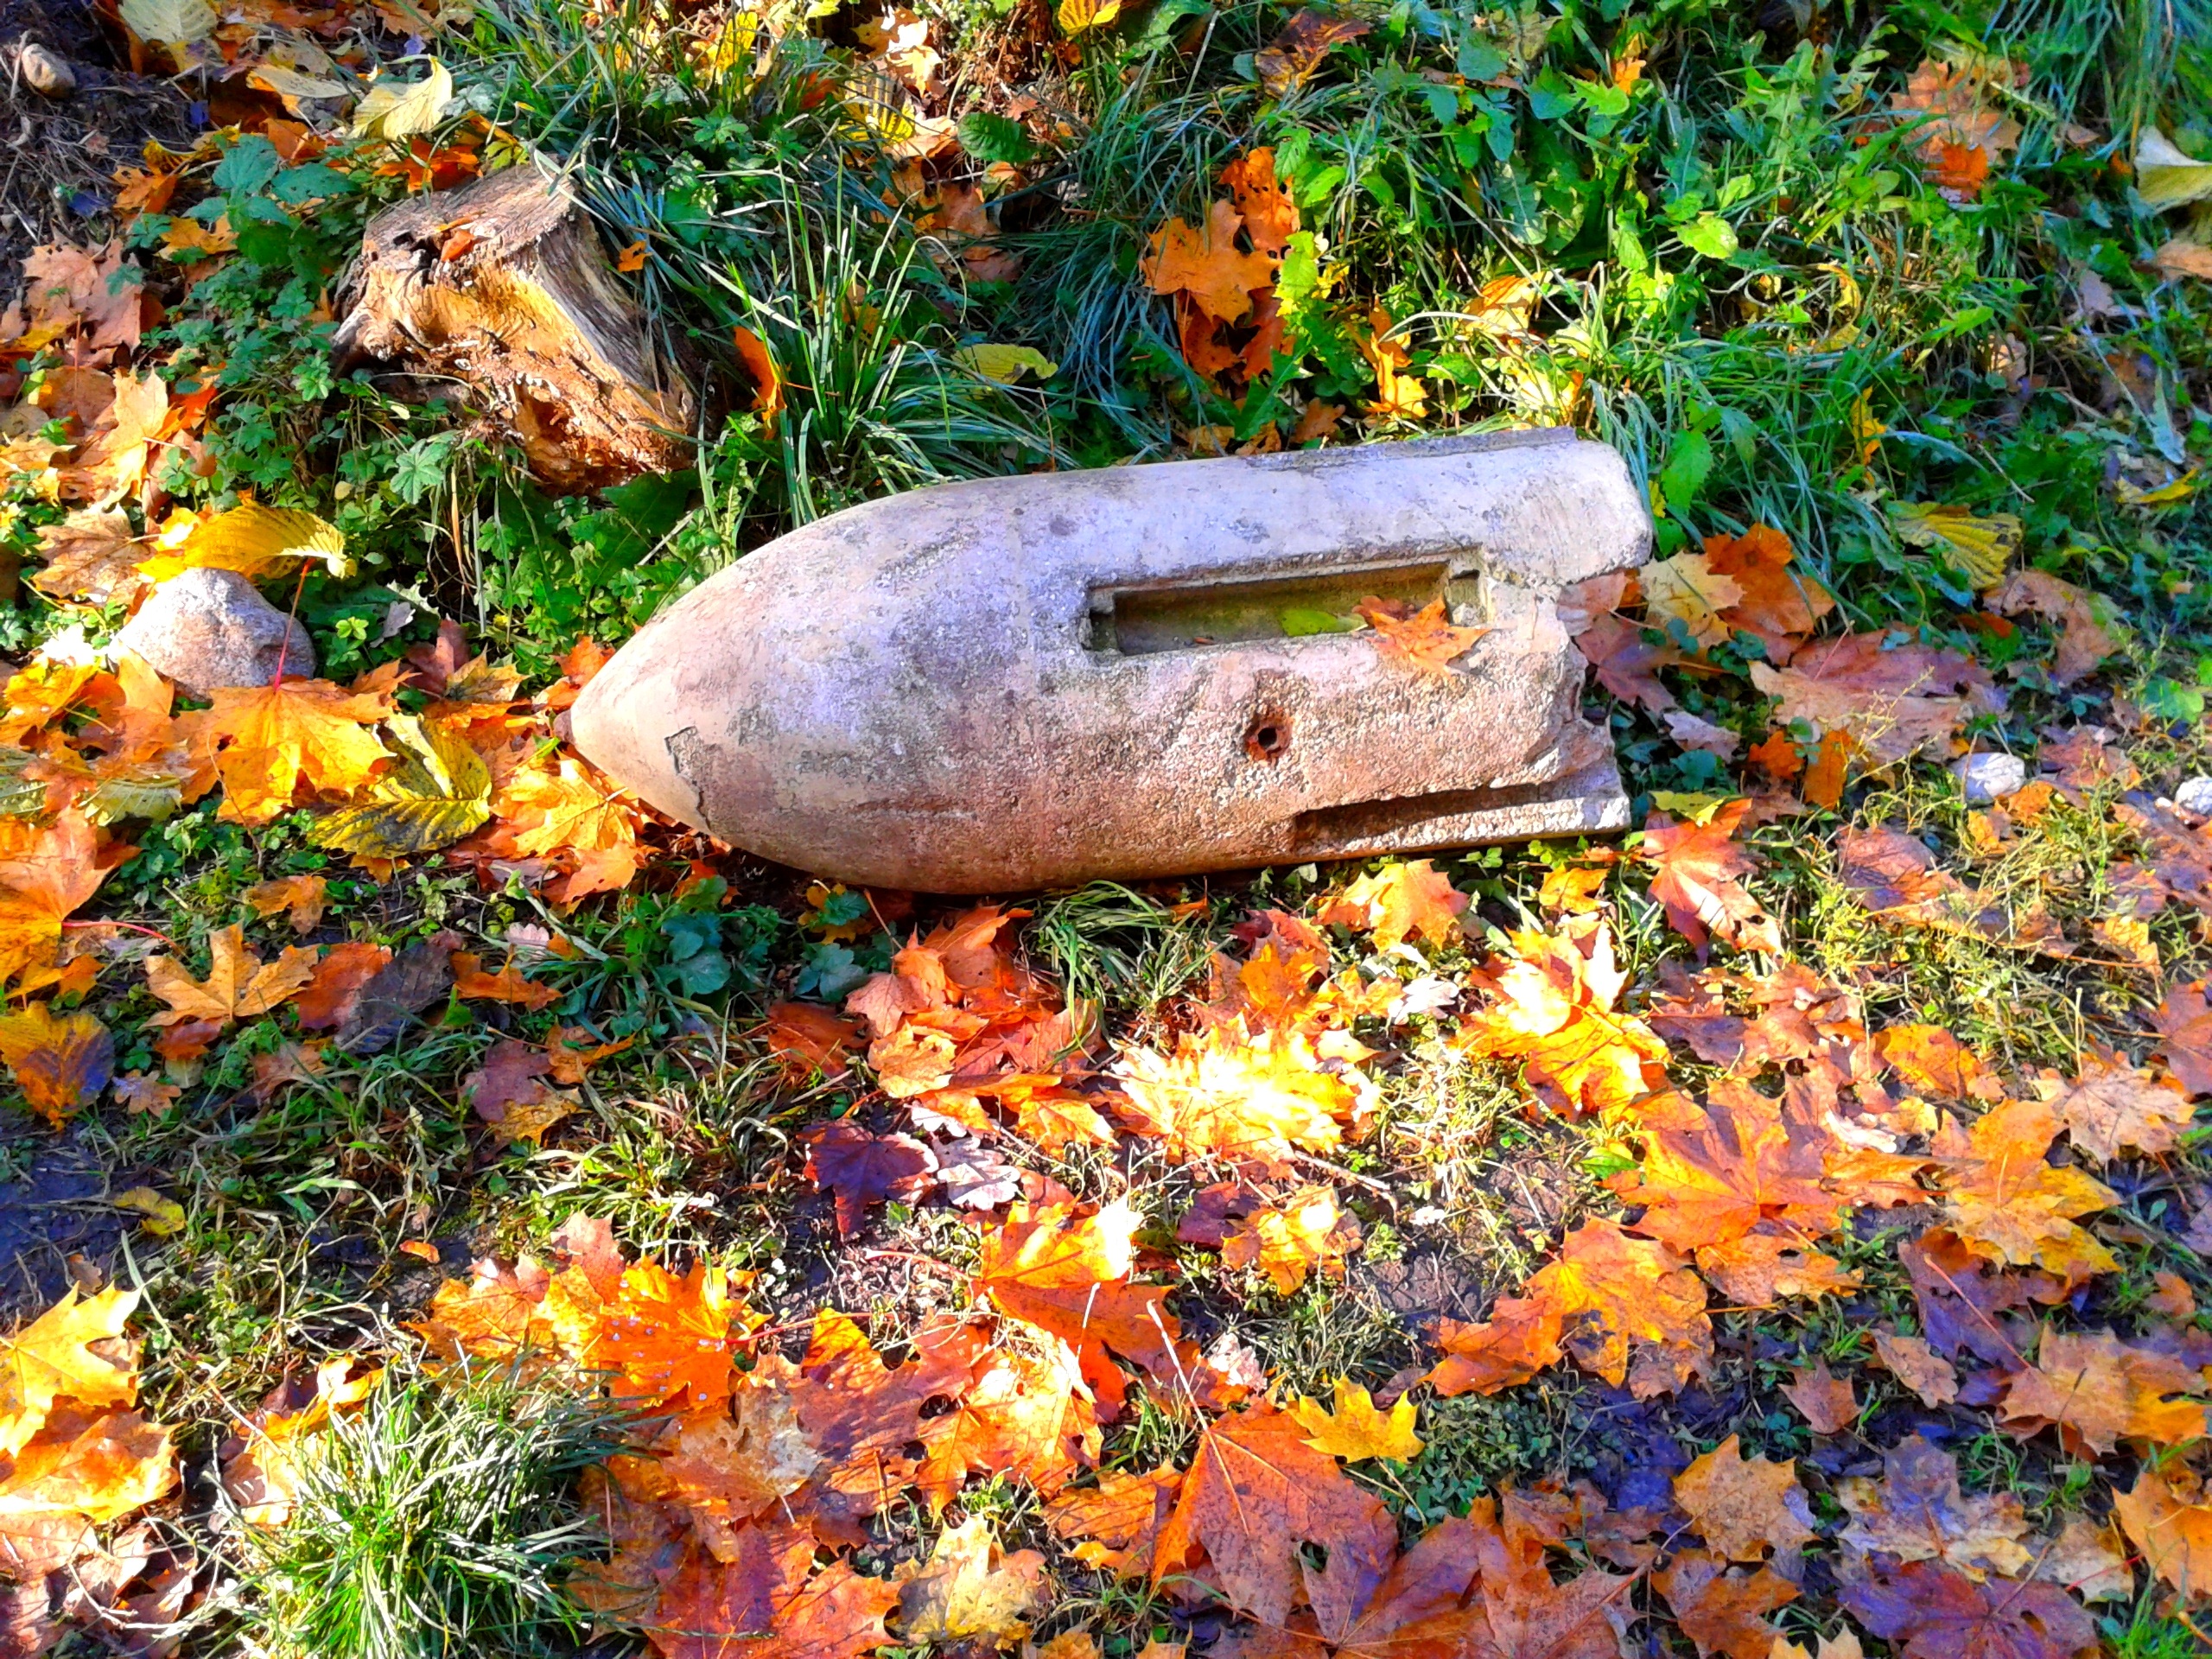
tree, nature, grass, rock, plant, lawn, leaf, flower, pond, autumn, botany, garden, flora, season, woodland, water feature, the military, the army, the projectile, woja